Westfriedhof (Munich)

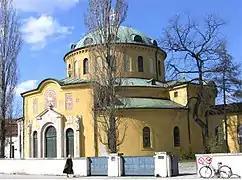
Westfriedhof, east side

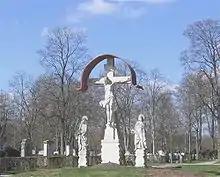
Crucifixion group by Thomas Buscher

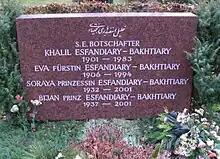
Grave of Princess Soraya and the Esfandiary family

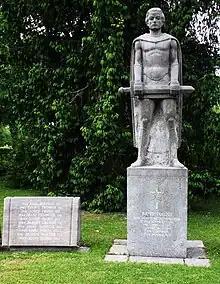
Monument to officers of the Bavarian Police killed in the line of duty

The Westfriedhof (West Cemetery) in Munich is situated in the south of the city district of Moosach. The main entrance is at Baldurstraße 28. The cemetery was laid out in 1898; the buildings, by the architect Hans Grässel, were completed in 1902. The Westfriedhof contains over 40,000 grave plots. The monuments in the principal avenue, many of them by the Munich sculptor Heinrich Waderé, are especially imposing.